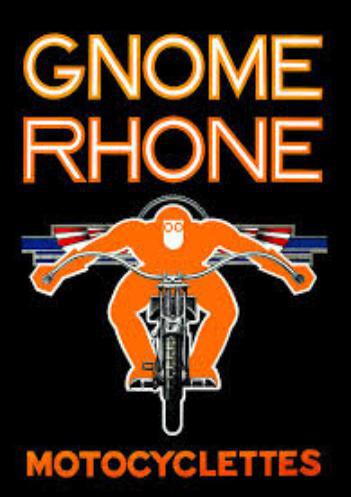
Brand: gnome et rhone
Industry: Transportation